Jane Austen Centre

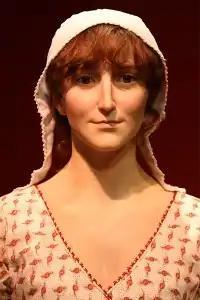
The Waxwork of Jane Austen on display at the centre

The Jane Austen Waxwork is a life size wax model of the author, commissioned by the Jane Austen Centre. It was unveiled at the Centre on 9 July 2014 and is currently on public display there. The only verifiable image of her is a small watercolour painted by her sister Cassandra. This, however, has been acknowledged by experts as a ‘poor attempt’ and was described by her niece as ‘hideously unlike’ her aunt Jane. At the same time though, there exists many contemporary descriptions of her by friends and it was in this fact that the origin of the sculpture lies.